The Sorceress and the Cygnet

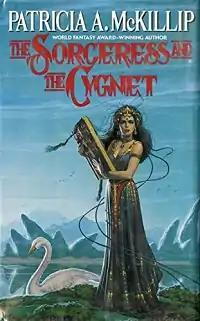
Cover of first edition

The Sorceress and the Cygnet is a fantasy novel by Patricia A. McKillip. It was first published in hardcover by Ace Books in May 1991, with a paperback edition following from the same publisher in January 1992. The first British edition was published in hardcover and trade paperback by Pan Books in June 1991, with a standard paperback edition following from the same publisher in May 1992. It was subsequently combined with its sequel "The Cygnet and the Firebird" into the omnibus collection "Cygnet", issued in trade paperback by Ace Books in March 2007.